HAL Light Utility Helicopter

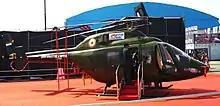

During February 2009, India's defence ministry approved HAL's proposal to enter the design phase on an indigenous design that could potentially meet the requirements of the competition, as well to explore partnership arrangements. HAL promptly performed preliminary design studies on a prospective 3-tonne light helicopter, powered by a single HAL/Turbomeca Shakti turboshaft engine and possessing a range of up to 500 km (270 nm) and a payload capacity of up to 500 kg (1,100 lb). In March 2010, HAL announced that it had decided to proceed on the LUH project alone, without any international partner participating in its development.